Chi Chi DeVayne

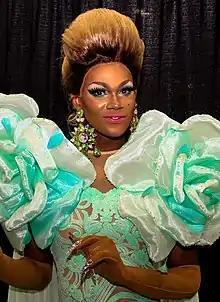
Chi Chi DeVayne at RuPaul's DragCon LA, 2018

Zavion Michael Davenport (September 24, 1985August 20, 2020), better known by the stage name Chi Chi DeVayne, was an American drag queen and reality television personality who came to international attention on the eighth season of "RuPaul's Drag Race" and on the third season of "RuPaul's Drag Race All Stars". DeVayne began her drag career in her native Shreveport, Louisiana, where she was known locally prior to her 2016 debut on "Drag Race". Following her time on the show, DeVayne embarked on a number of domestic and international tours, and she was featured on several web series about drag.